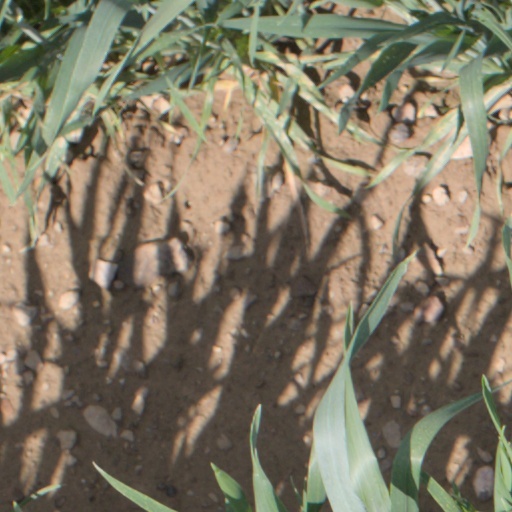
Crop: wheat